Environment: real
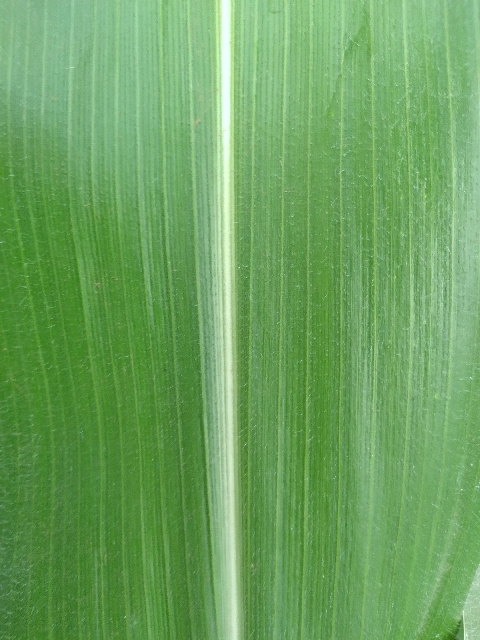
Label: healthy